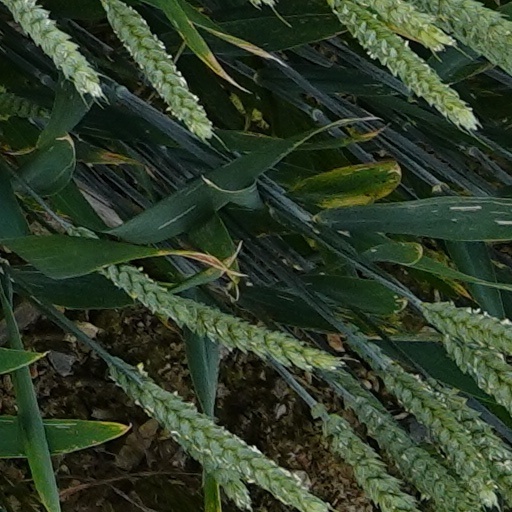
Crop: wheat